Swindon Works

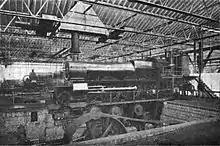
An early GWR "Saint" class, in the period when these were taper-boilered 4-4-2 Atlantics (1905–12), in the testing shop

The Works transformed Swindon from a small 2,500-population market town into a bustling railway town. Built to the north of the main town centre, the works had need for locally accessible housing and services for the workers. The development of the railway village was on the lines of similar Victorian era socially-encompassing lifestyle concepts, such as that at Bournville, but architect/builder Rigby's were given license to create a commercially viable development by the GWR. The completed village provided to the town medical and educational facilities that had been sorely lacking, together with the large St Mark's Church and the Bakers Arms public house, all completed before 1850.